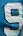
Number: 9